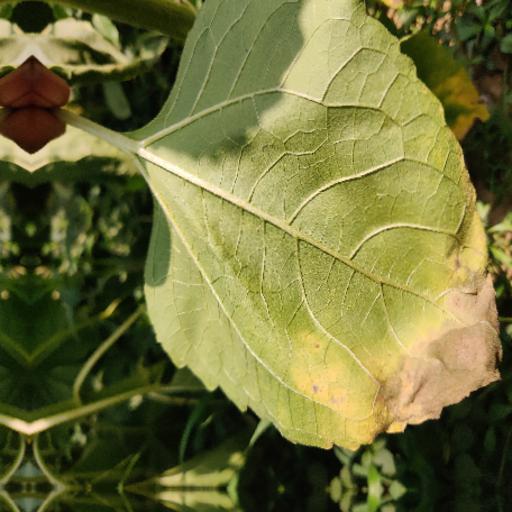
Label: Downy_mildew